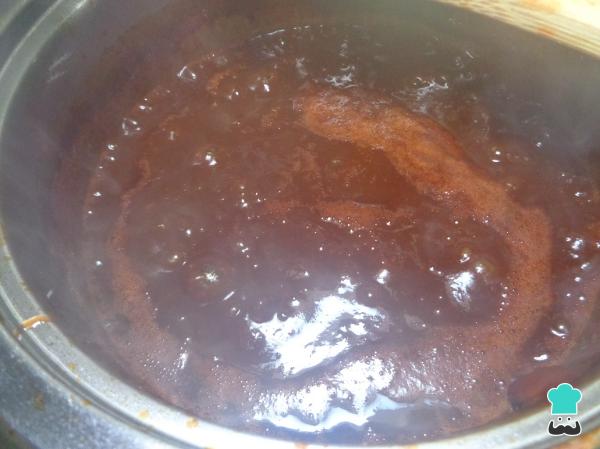
Una vez bien sofrito el ajo y la cebolla agregamos la salsa de tres chiles para que de la misma forma se fría, movemos constantemente la salsa por aproximadamente 10 minutos a fuego medio.